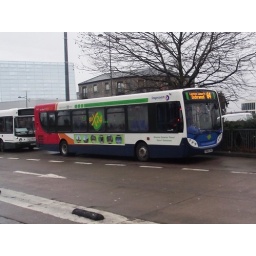
Alexander Dennis Enviro300 New 12/2010. as Red and white 27697 Taken in Newport bus station.